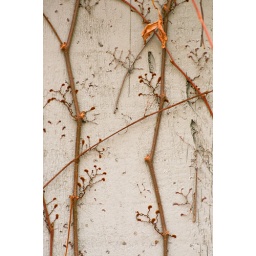
Vines cling to a painted wooden fence in the Denver Botanic Gardens during winter.